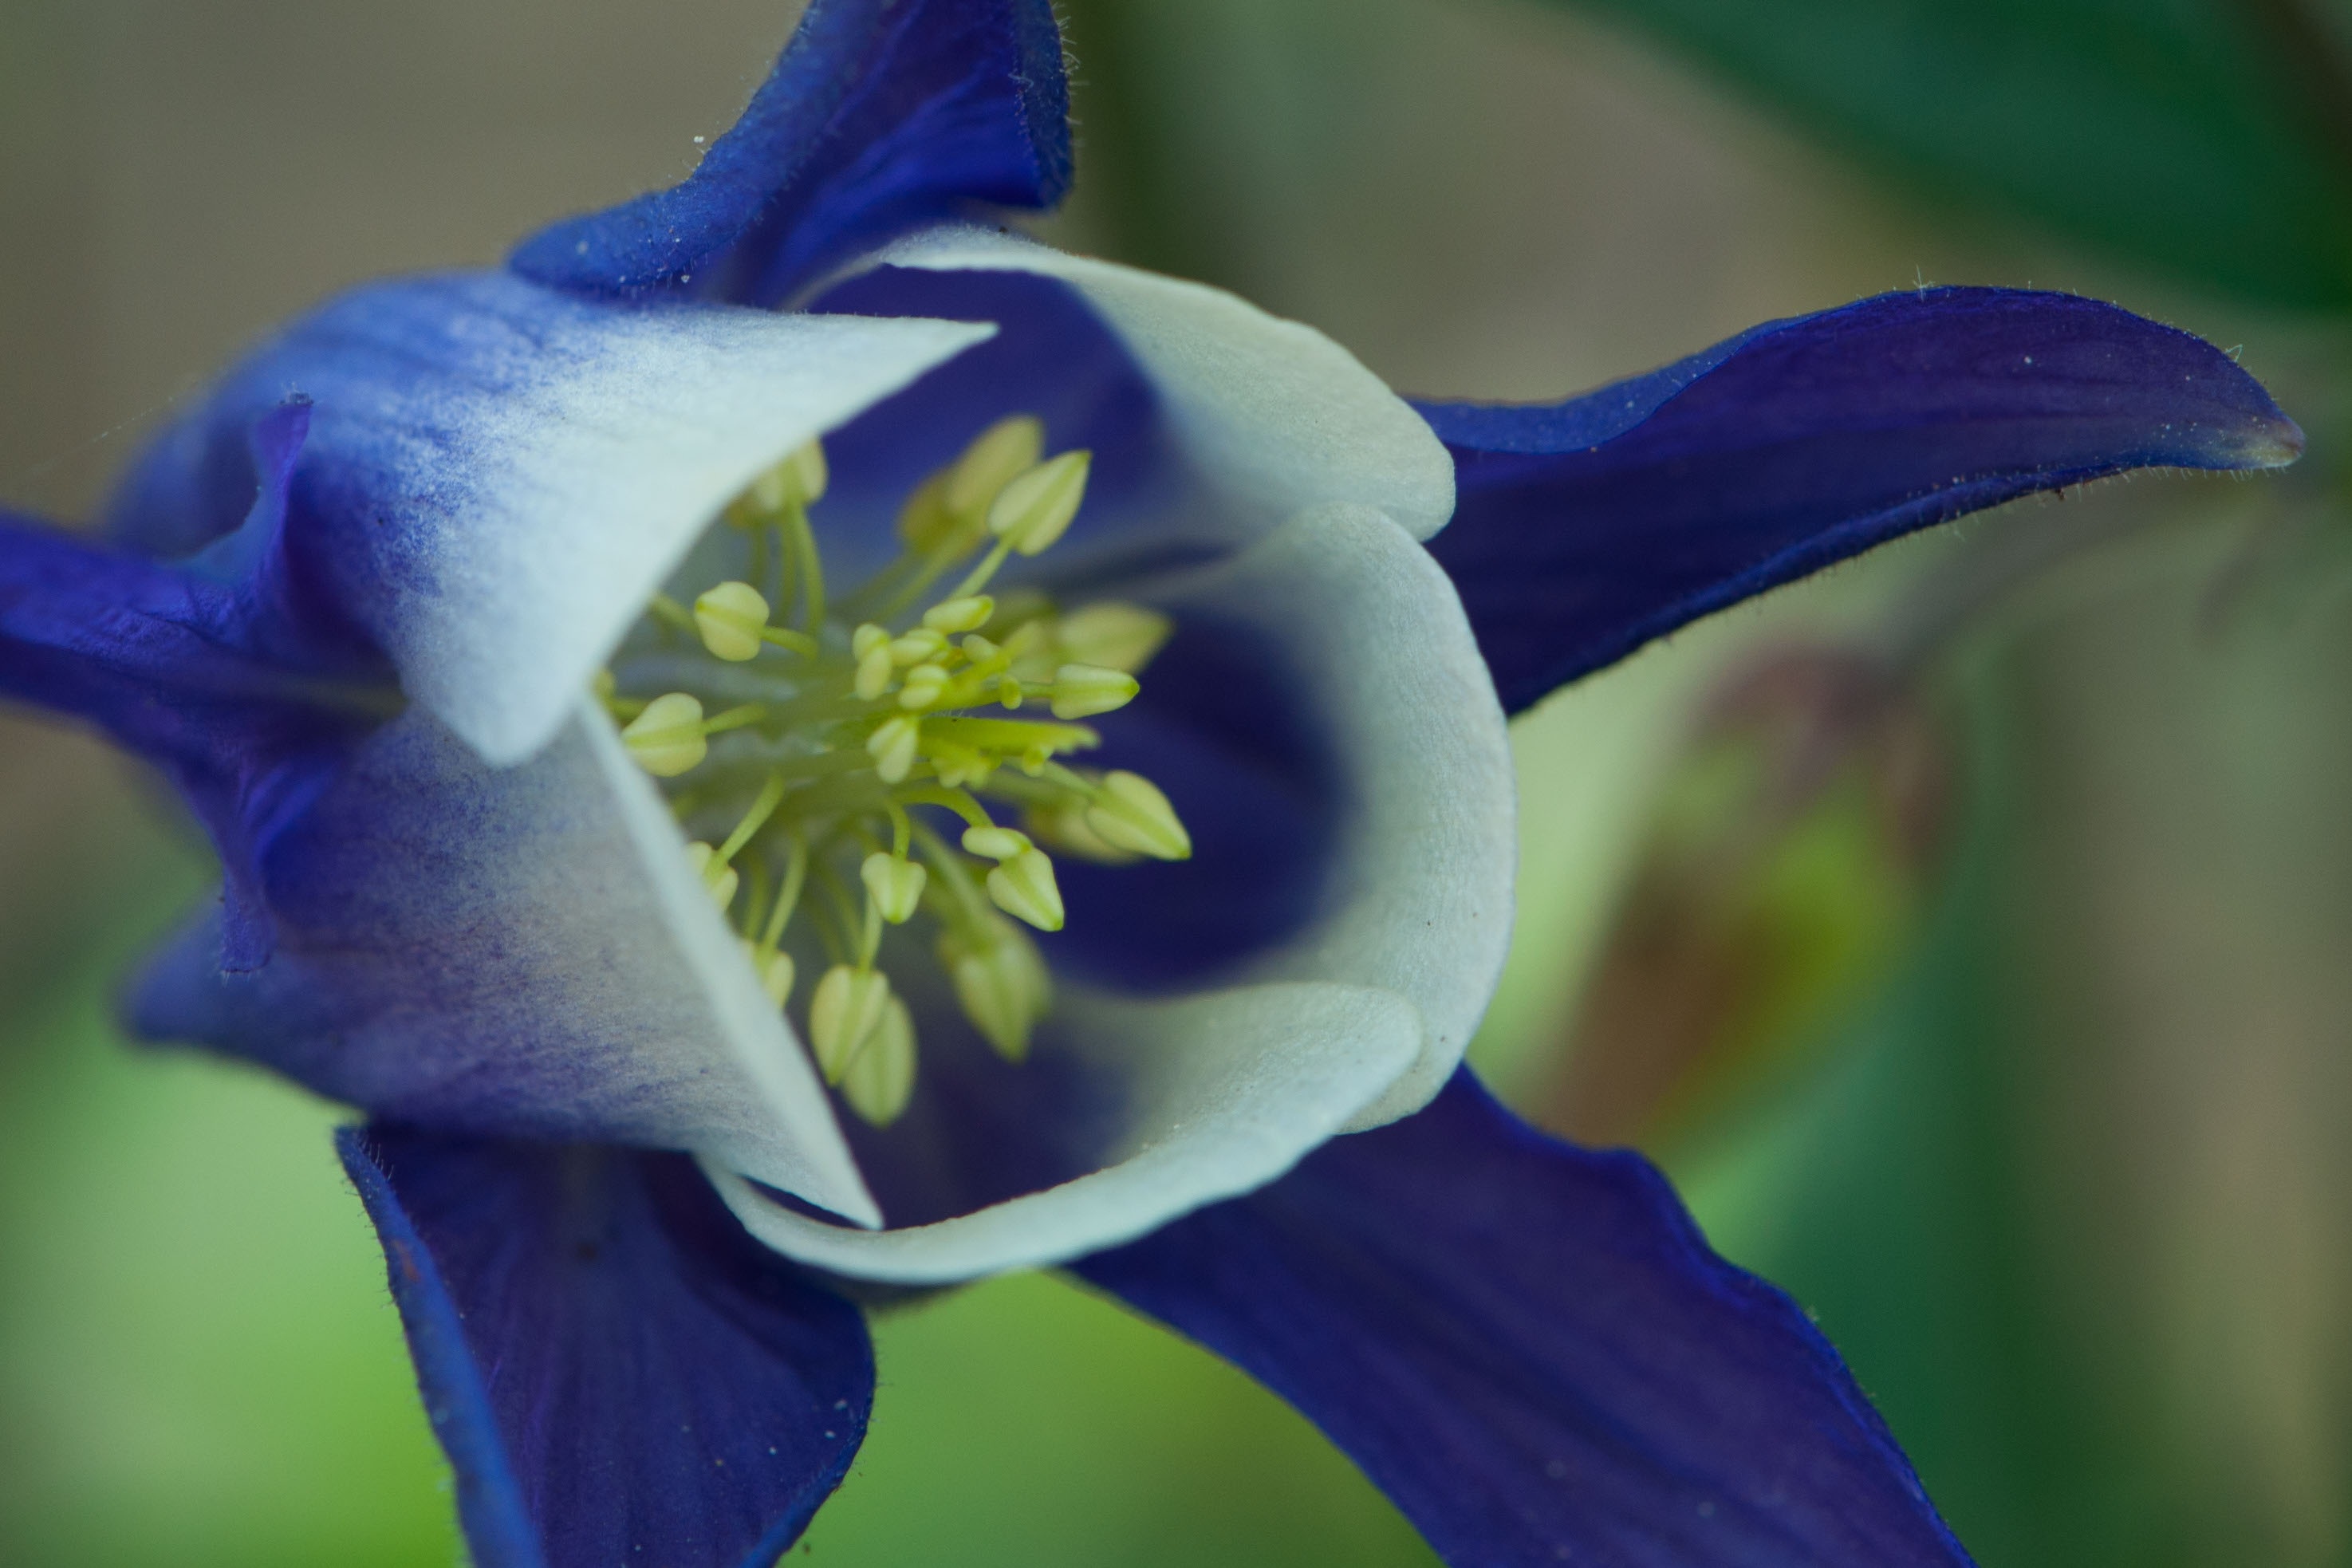
nature, blossom, plant, photography, flower, petal, spring, botany, blue, flora, wildflower, close up, columbine, macro photography, flowering plant, plant stem, land plant